Mordechai Rokeach

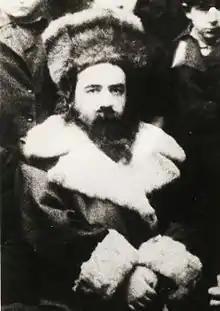

Mordechai Rokeach (1902 – 17 November 1949), also known as Mordechai of Bilgoray, was a scion of the Belzer Hasidic dynasty and the right-hand man to his half-brother, Rebbe Aharon of Belz, the fourth Belzer Rebbe. He was the son (by the second marriage) of the third Belzer Rebbe, Rebbe Yissachar Dov Rokeach. His only son, Yissachar Dov Rokeach, is the fifth and current Belzer Rebbe.